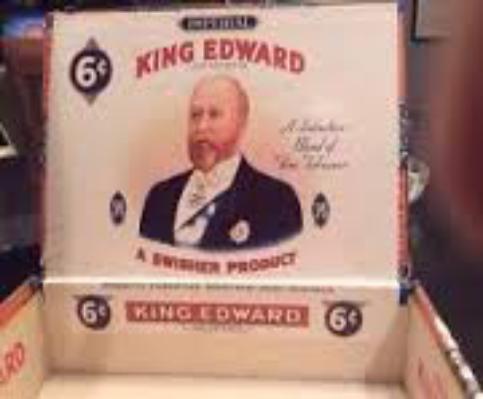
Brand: King Edward the Seventh
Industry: Necessities